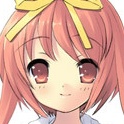
Portrait style: Anime Portrait